Pittsburgh Town

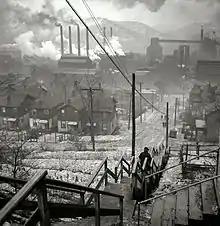
Pittsburgh's steel mills in 1940

"Pittsburgh Town", sometimes titled as "Pittsburgh" or "Pittsburgh is a Great Old Town", is a folk song written by Woody Guthrie and originally recorded by Pete Seeger. The song was written during a Pittsburgh, Pennsylvania stop on an Almanac Singers' tour; both Seeger and Guthrie were members of the band at this time. The song speaks of the labor and environmental problems that the city was facing in 1941, when the song was written. In the time since, environmental legislation has reduced the pollution problem that plagued Pittsburgh; because of this, the song's mentions of pollution in Pittsburgh have been sometimes been replaced with verses extolling the city.